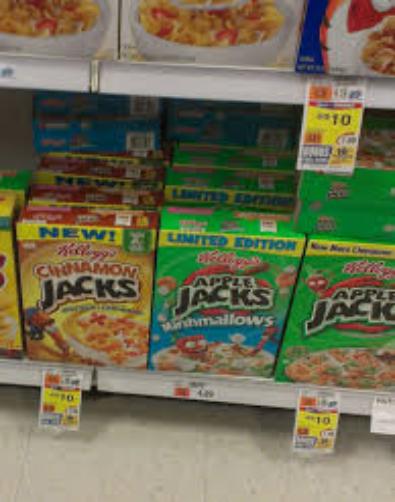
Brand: Cinnamon Jacks
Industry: Food